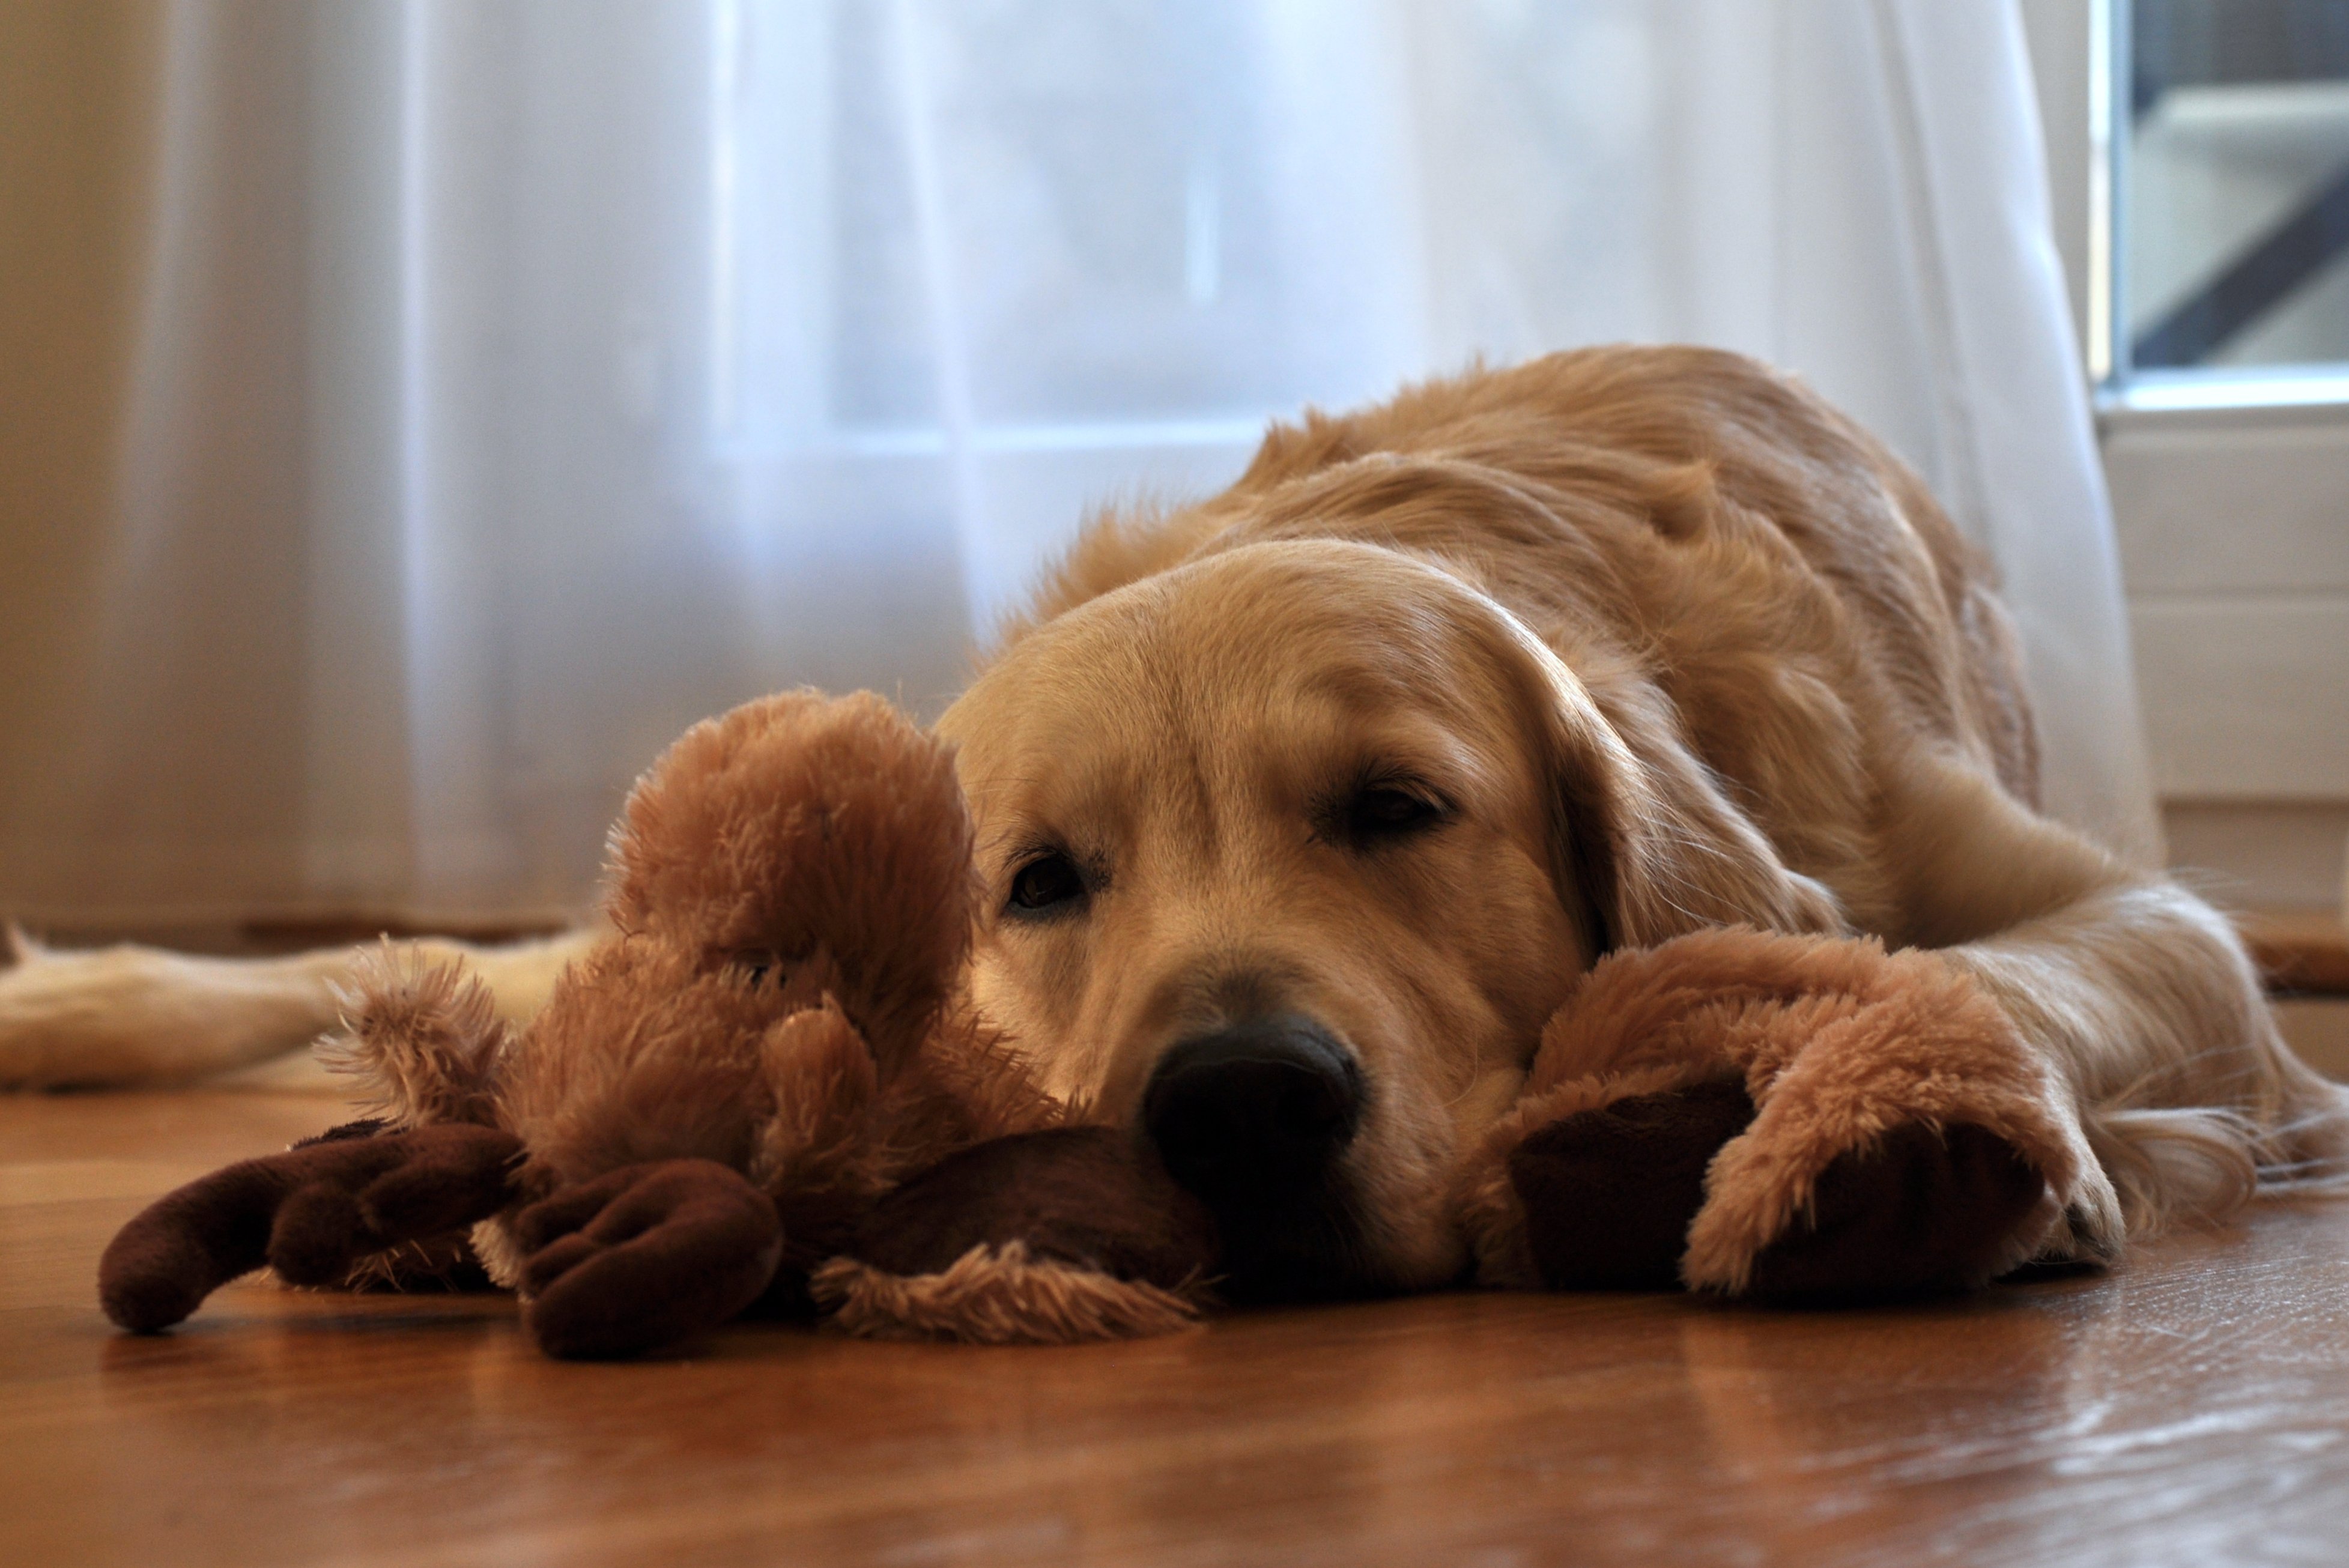
puppy, dog, animal, cute, canine, pet, mammal, nose, golden retriever, vertebrate, labrador retriever, adorable, retriever, dog like mammal, dog crossbreeds